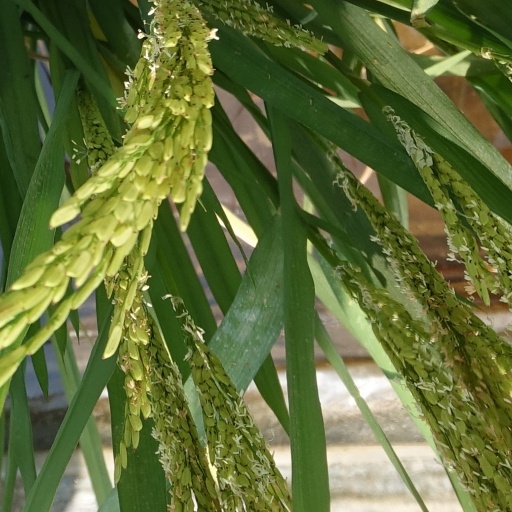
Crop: rice